Hermitage–Whitney Historic District

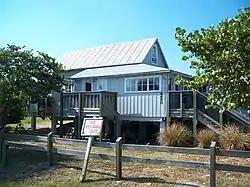

The Hermitage–Whitney Historic District is a U.S. historic district.